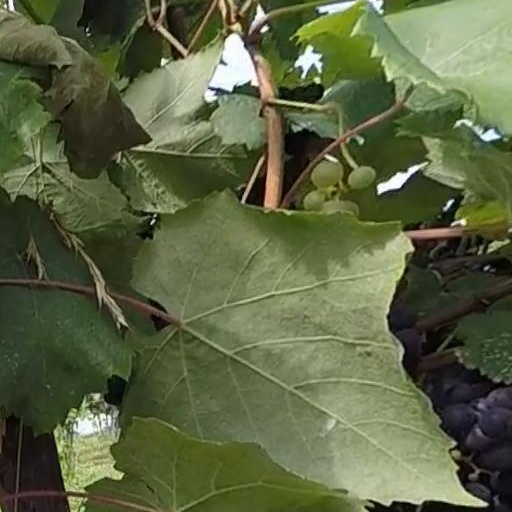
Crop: grape